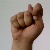
The image shows a hand gesture representing the letter 'T' in Indian Sign Language.